Nerts

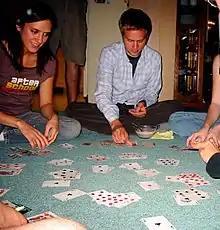
A game of Nerts

Nerts (US), or Racing Demon (UK), is a fast-paced multiplayer card game involving multiple decks of playing cards. It is often described as a competitive form of Patience or Solitaire. In the game, players or teams race to get rid of the cards in their "Nerts pile" by playing them in sequences from aces upwards, either into their personal area or in a communal central area. Each player or team uses their own deck of playing cards throughout the game.